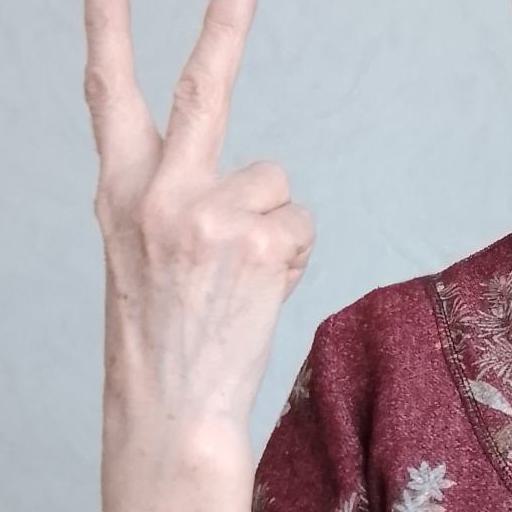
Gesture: peace_inverted